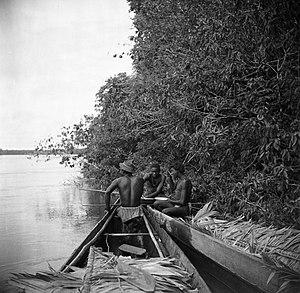
Pirogue à l'arrêt pour un repas, sur la rive du Maroni, en 1947, dans le district de Marowijne
Marowijne est un district du Nord-Est du Suriname tirant son nom du fleuve Maroni, Marowijne en néerlandais situé en partie en zone estuarienne. Sa capitale est Albina, les autres villes importantes sont Moengo et Wanhatti. Situé en bordure de l'océan Atlantique, il est limitrophe de la Guyane française à l'est et des districts surinamais de Sipaliwini au sud et de Commewijne et Para à l'ouest.